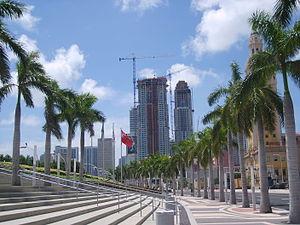
Miami est une ville des États-Unis, centre financier et culturel de niveau international, située dans le Sud-Est de l'État de Floride, sur la côte de l'océan Atlantique. Elle est le siège du comté de Miami-Dade.